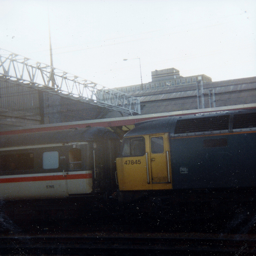
Trains parked at the train station in the day time.
A subway train that is going down the track to get some passenger.
Two train cars on a railroad track and a building in the background.
Two trains almost touching at a train station.
A train traveling past a barbed wire fence.